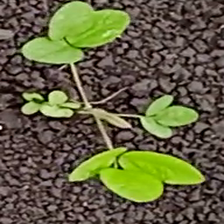
Weed species: Asian_Pigeonwings_(Clitoria Ternatea)